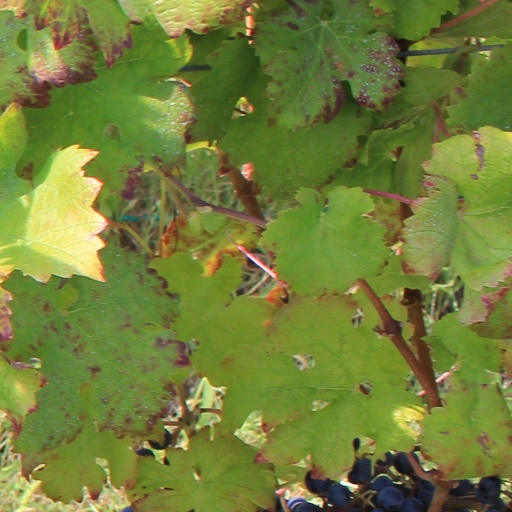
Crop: grape